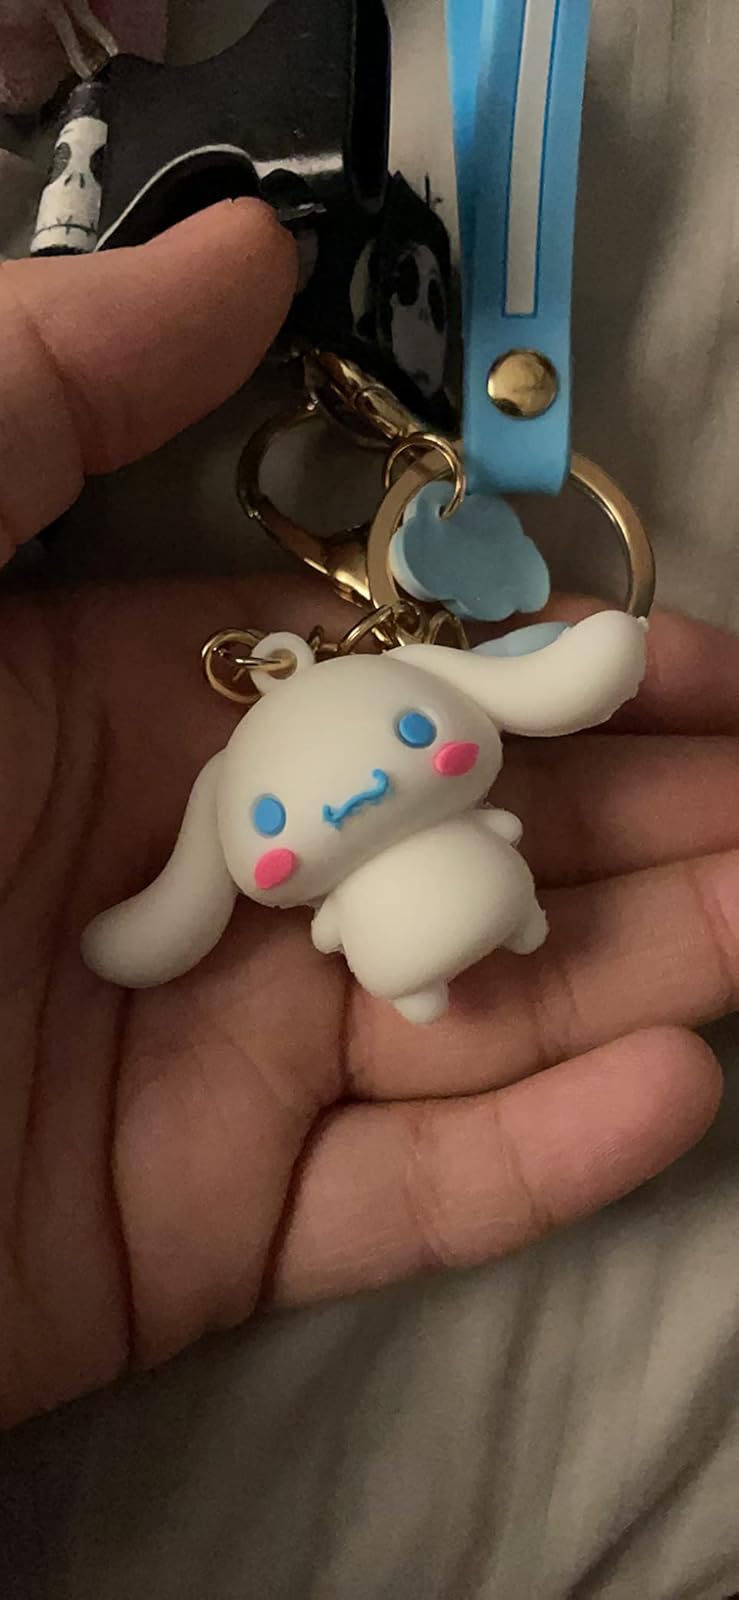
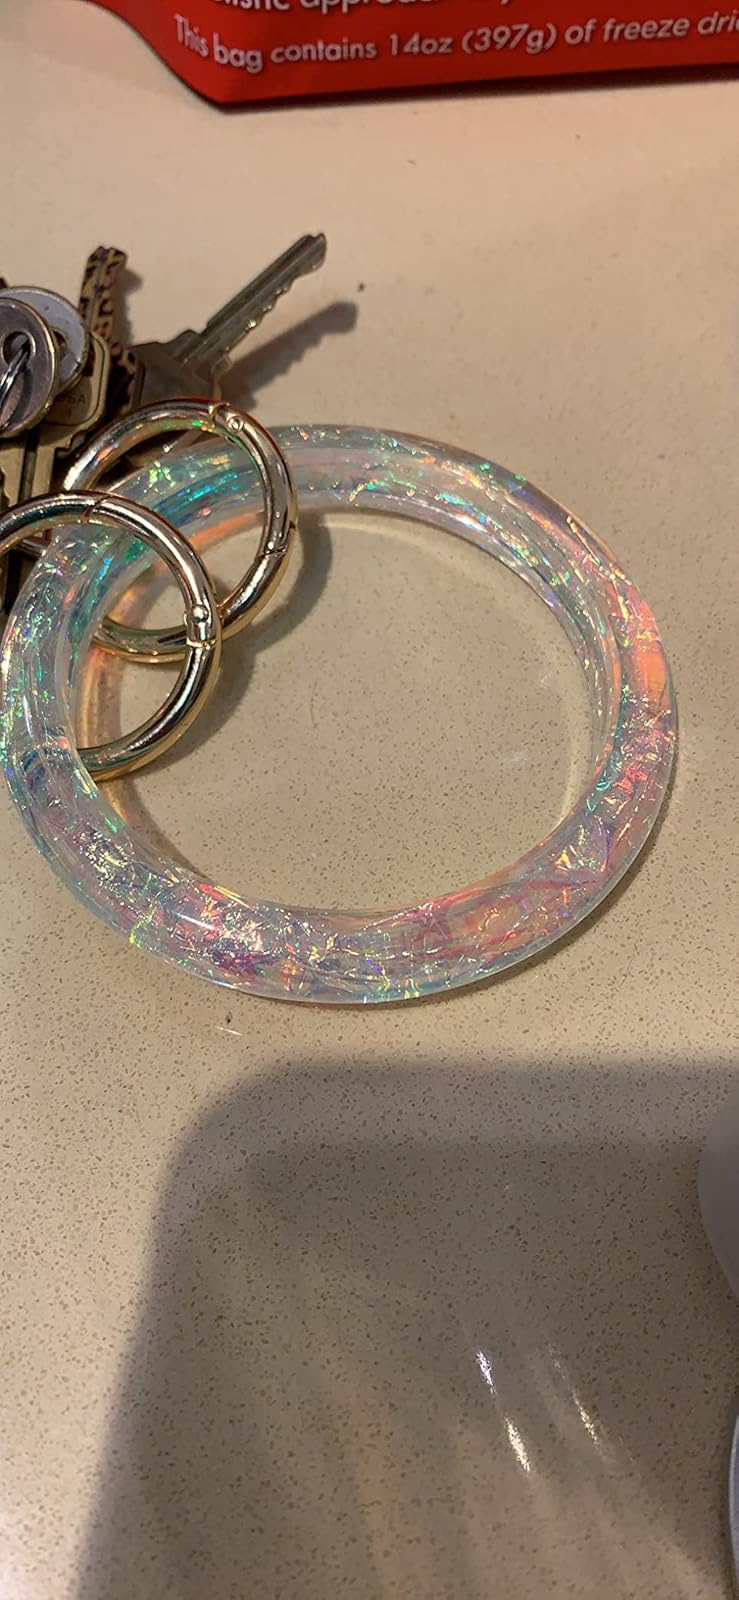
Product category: accessories_keychain
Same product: no